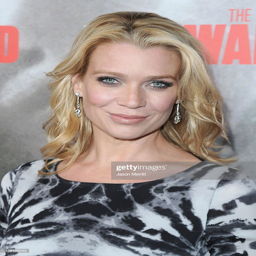
actor arrives at the premiere .